Bago, Myanmar

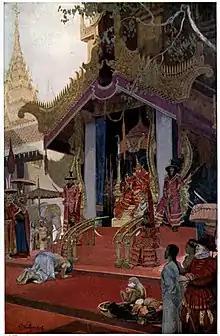
The king of Pegu receives an envoy (17th century)

After the 1565 rebellion by resettled Shans in Pegu, he faced no new rebellions for the next two years (1565–1567). Because the rebellion burned down major swaths of the capital, including the entire palace complex, he had the capital and the palace rebuilt. The new capital had 20 gates, each named after the vassal who built it. Each gate had a gilded two-tier "pyatthat" and gilded wooden doors.